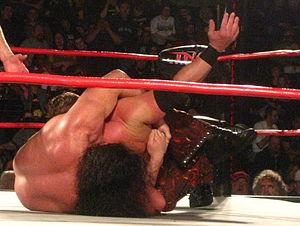
Matthew Moore Hardy, ou tout simplement Matt Hardy, né le 23 septembre 1974 à Cameron, est un catcheur américain, il travaille actuellement à la All Elite Wrestling.